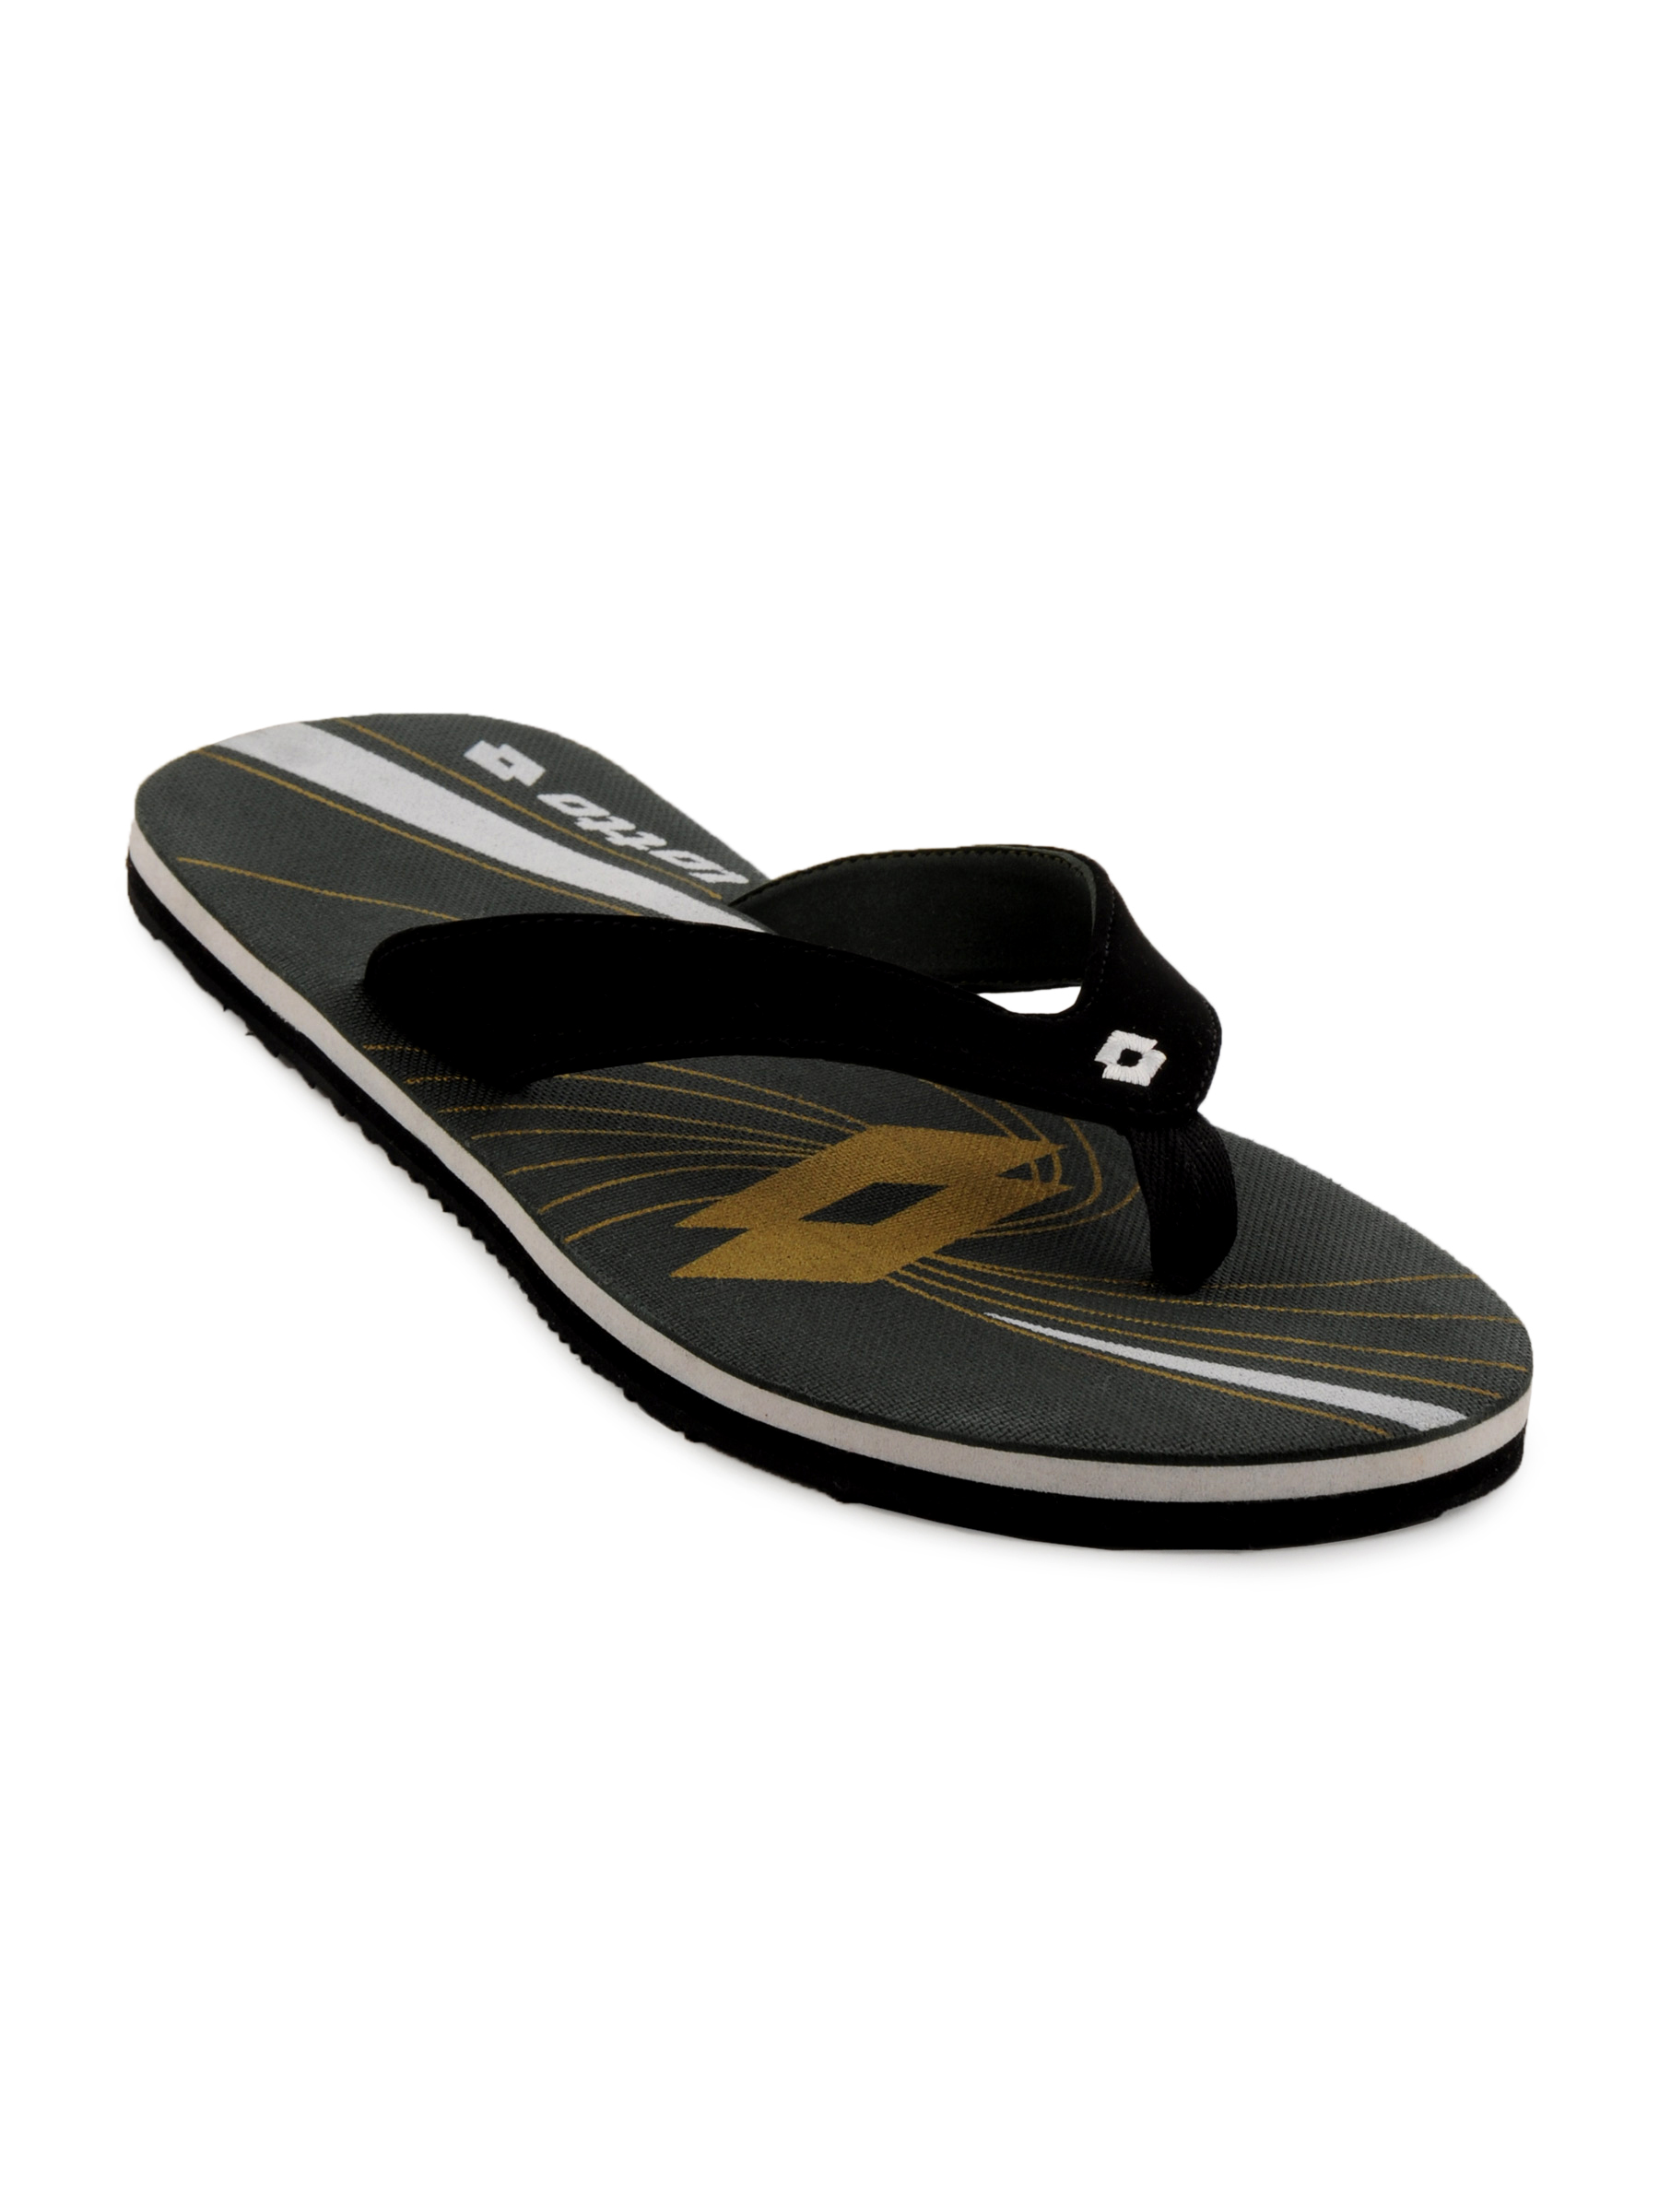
Lotto Unisex Shine Green Slippers
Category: Footwear / Flip Flops / Flip Flops
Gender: Unisex
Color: Green
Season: Fall 2011
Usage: Casual